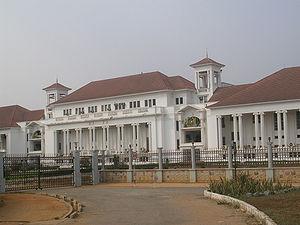
La Cour suprême du Ghana est la plus haute instance judiciaire du Ghana. La constitution du Ghana de 1992 garantit l'indépendance et la séparation du pouvoir judiciaire des pouvoirs législatif et exécutif du gouvernement.